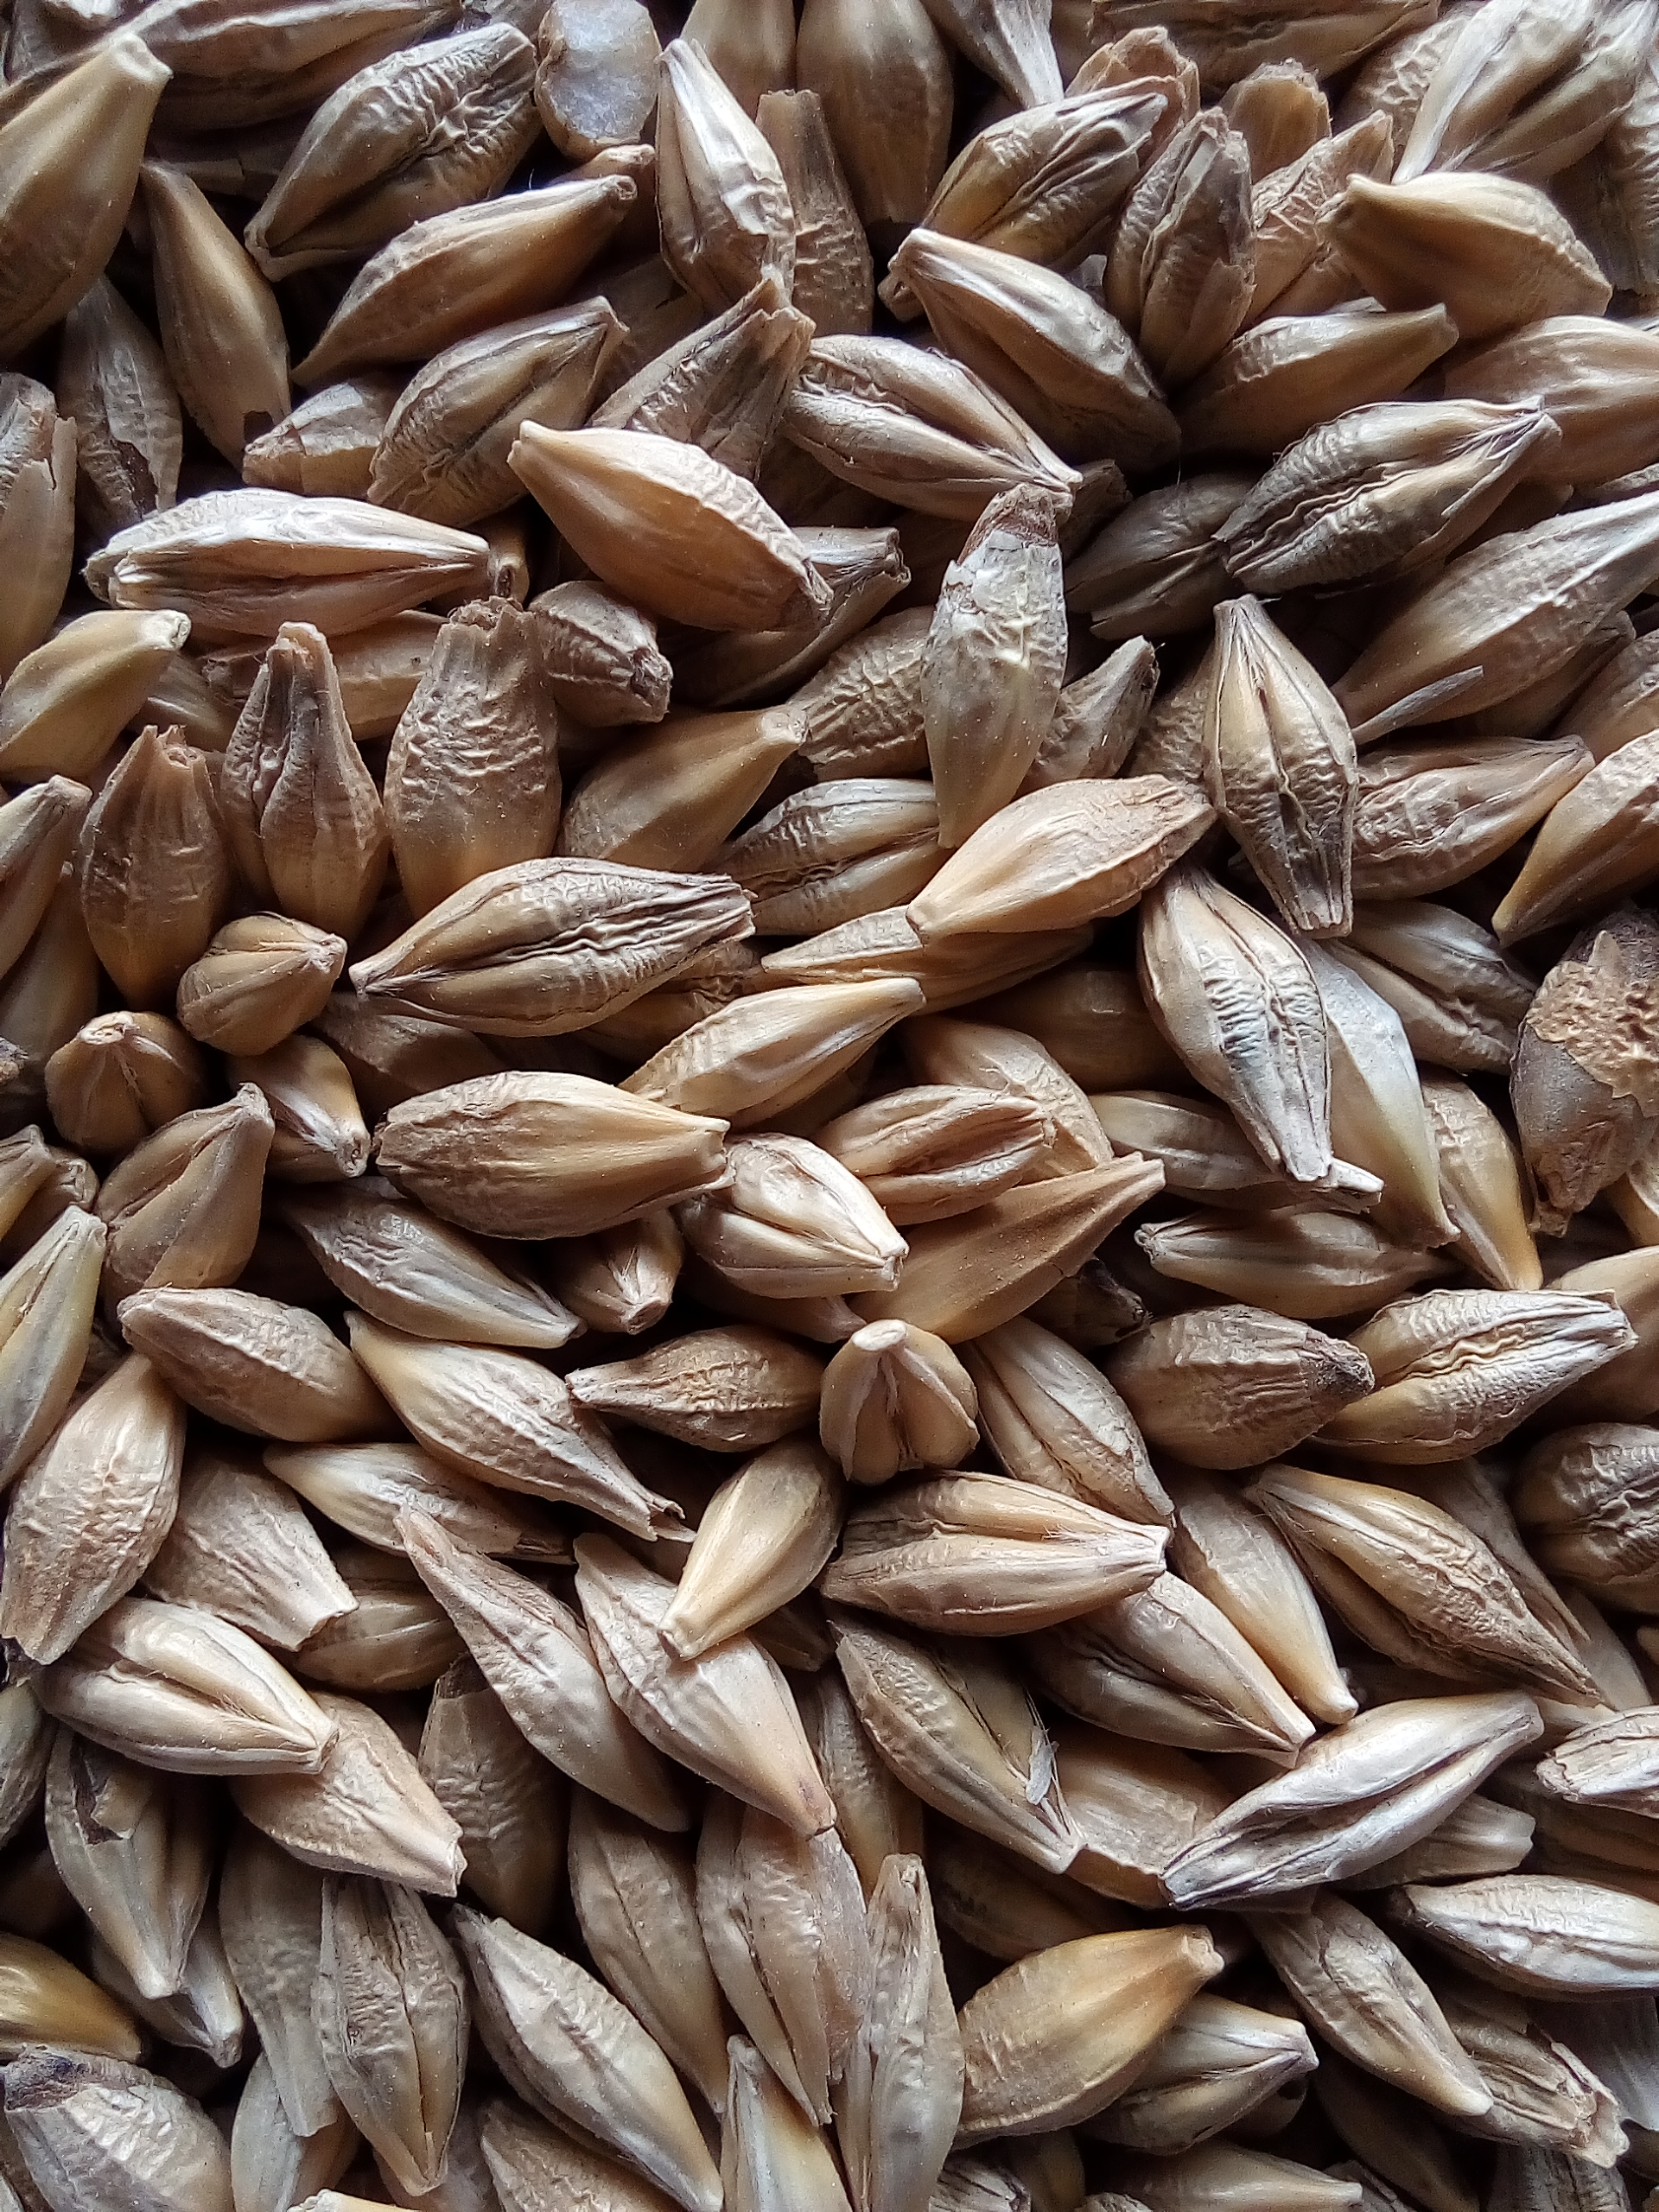
Rice seed variety: Unknown